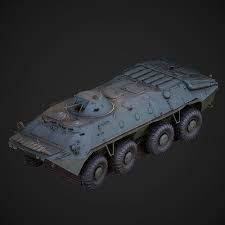
Label: BTR-70